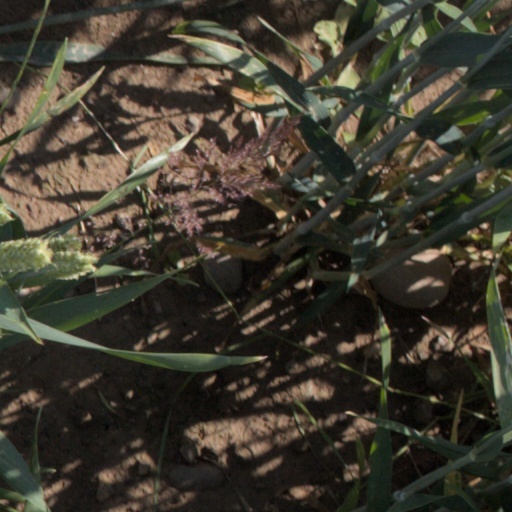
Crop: wheat